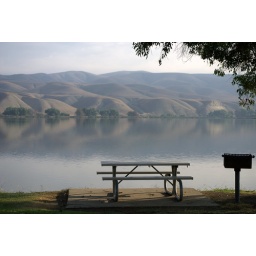
sitting under the shade of a tree thissolitary BB-Que/ picnic table looks over Ming lake in Bakersfield, CA